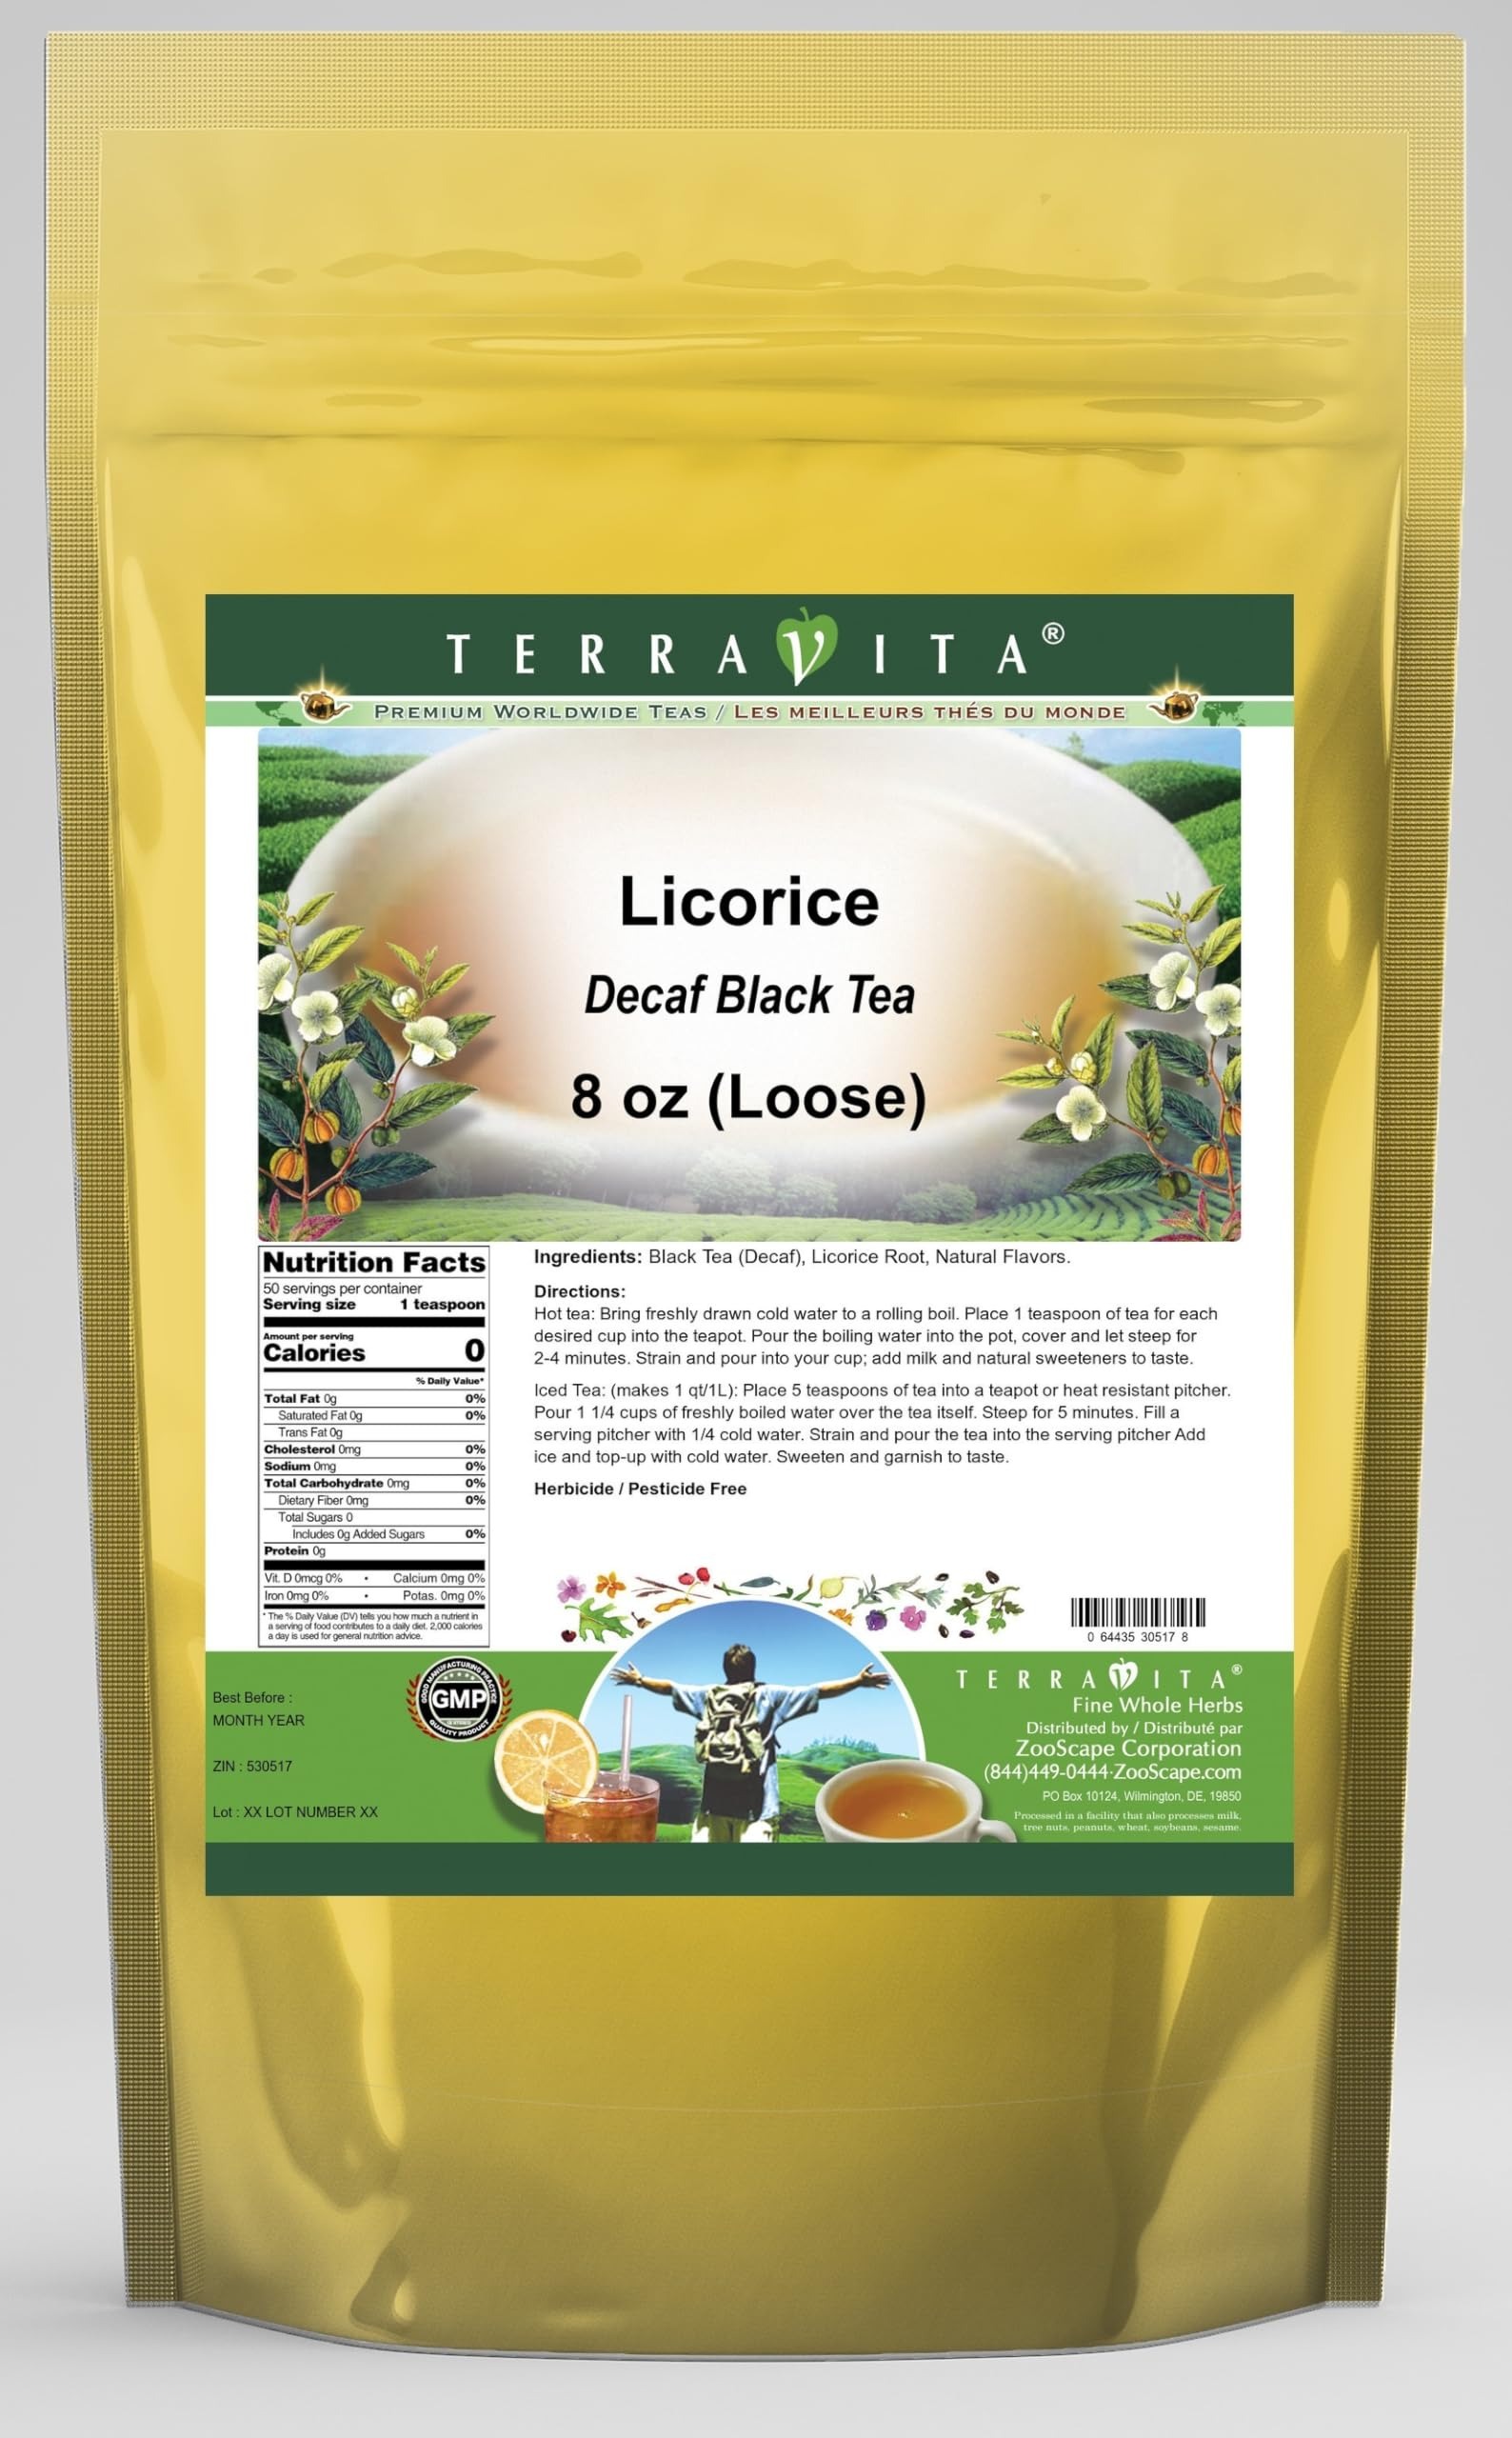
Item Name: Licorice Decaf Black Tea (Loose) (8 oz, ZIN: 530517) - 2 Pack
Bullet Point 1: Our Licorice Decaf Black Tea is a wonderful flavored decaffeinated Black tea with Licorice Root that you will enjoy the simple and elegant taste of! - Ingredients: Decaf Black tea, Licorice Root and natural licorice flavor.
Bullet Point 2: No fillers.
Bullet Point 3: Manufacturer: TerraVita
Bullet Point 4: Size: 8 oz
Bullet Point 5: Loose Leaf Black Tea - Packed in a convenient upright pouch!
Product Description: Our Licorice Decaf Black Tea is a wonderful flavored decaffeinated Black tea with Licorice Root that you will enjoy the simple and elegant taste of! - Ingredients: Decaf Black tea, Licorice Root and natural licorice flavor. - Hot tea brewing method: Bring freshly drawn cold water to a rolling boil. Place 1 teaspoon of tea for each desired cup into the teapot. Pour the boiling water into the pot, cover and let steep for 2-4 minutes. Strain and pour into your cup; add milk and natural sweeteners to taste. - Iced tea brewing method: (to make 1 liter/quart): Place 5 teaspoons of tea into a teapot or heat resistant pitcher. Pour 1 1/4 cups of freshly boiled water over the tea itself. Steep for 5 minutes. Fill a serving pitcher with 1/4 cold water. Strain and pour the tea into the serving pitcher Add ice and top-up with cold water. Sweeten and garnish to taste. - TerraVita is an exclusive line of premium-quality, natural source products that use only the finest, purest and most potent ingredients found around the world. TerraVita is hallmarked by the highest possible standards of purity, potency, stability and freshness. All of our products are prepared with the highest elements of quality control, from raw materials through the entire manufacturing process, up to and including the moment that the bottles or bags are sealed for freshness and shipped out to you. Our highest possible standards are certified by independent laboratories and backed by our personal guarantee. - TerraVita exists to meet and ensure your family's health and wellness without the harmful effects of chemicals and health products. We strive to make all of our products affordable and reliable and are constantly searching the market to maintain our affordability and to look for new ways to serve you and the
Value: 16.0
Unit: Ounce

Price: 88.39